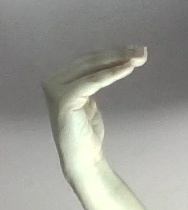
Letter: haa